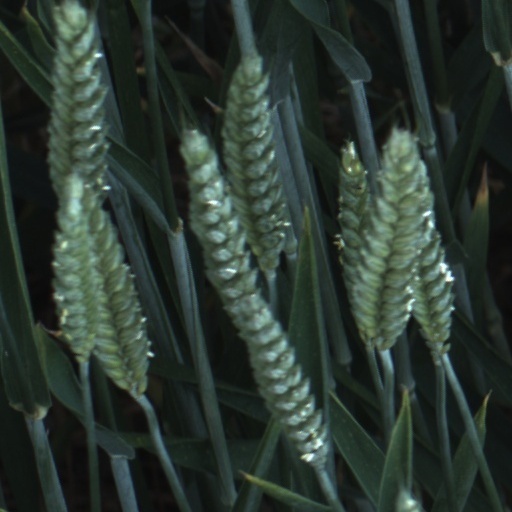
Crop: wheat